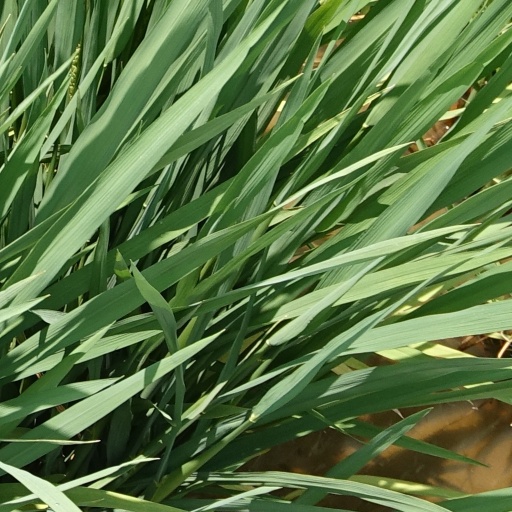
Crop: rice